2023 Guangzhou car attack

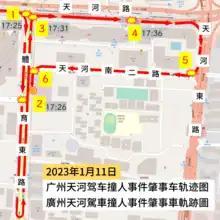
Route of the car during the attack

At approximately 17:25 on 11 January 2023, the driver turned south from Tianhe Road to Tiyu East Road, running over several pedestrians who were passing through the intersection. After driving to Tiyu East Road, he struck a pedestrian at the intersection of Tianhe South Road. He then returned to the first attack site and drove into more pedestrians. Driving east to Tianhe Road, he hit two delivery drivers and a bicycle rider near the Shipaiqiao Bus Station. He then turned into the intersection at Tianhe East Road and Tianhe South 2nd Road, where he struck more pedestrians. The driver proceeded to ram into a traffic policeman riding on a motorcycle, who survived. The car finally stopped after crashing into a guard rail that separated the motor lane from the bike lane.